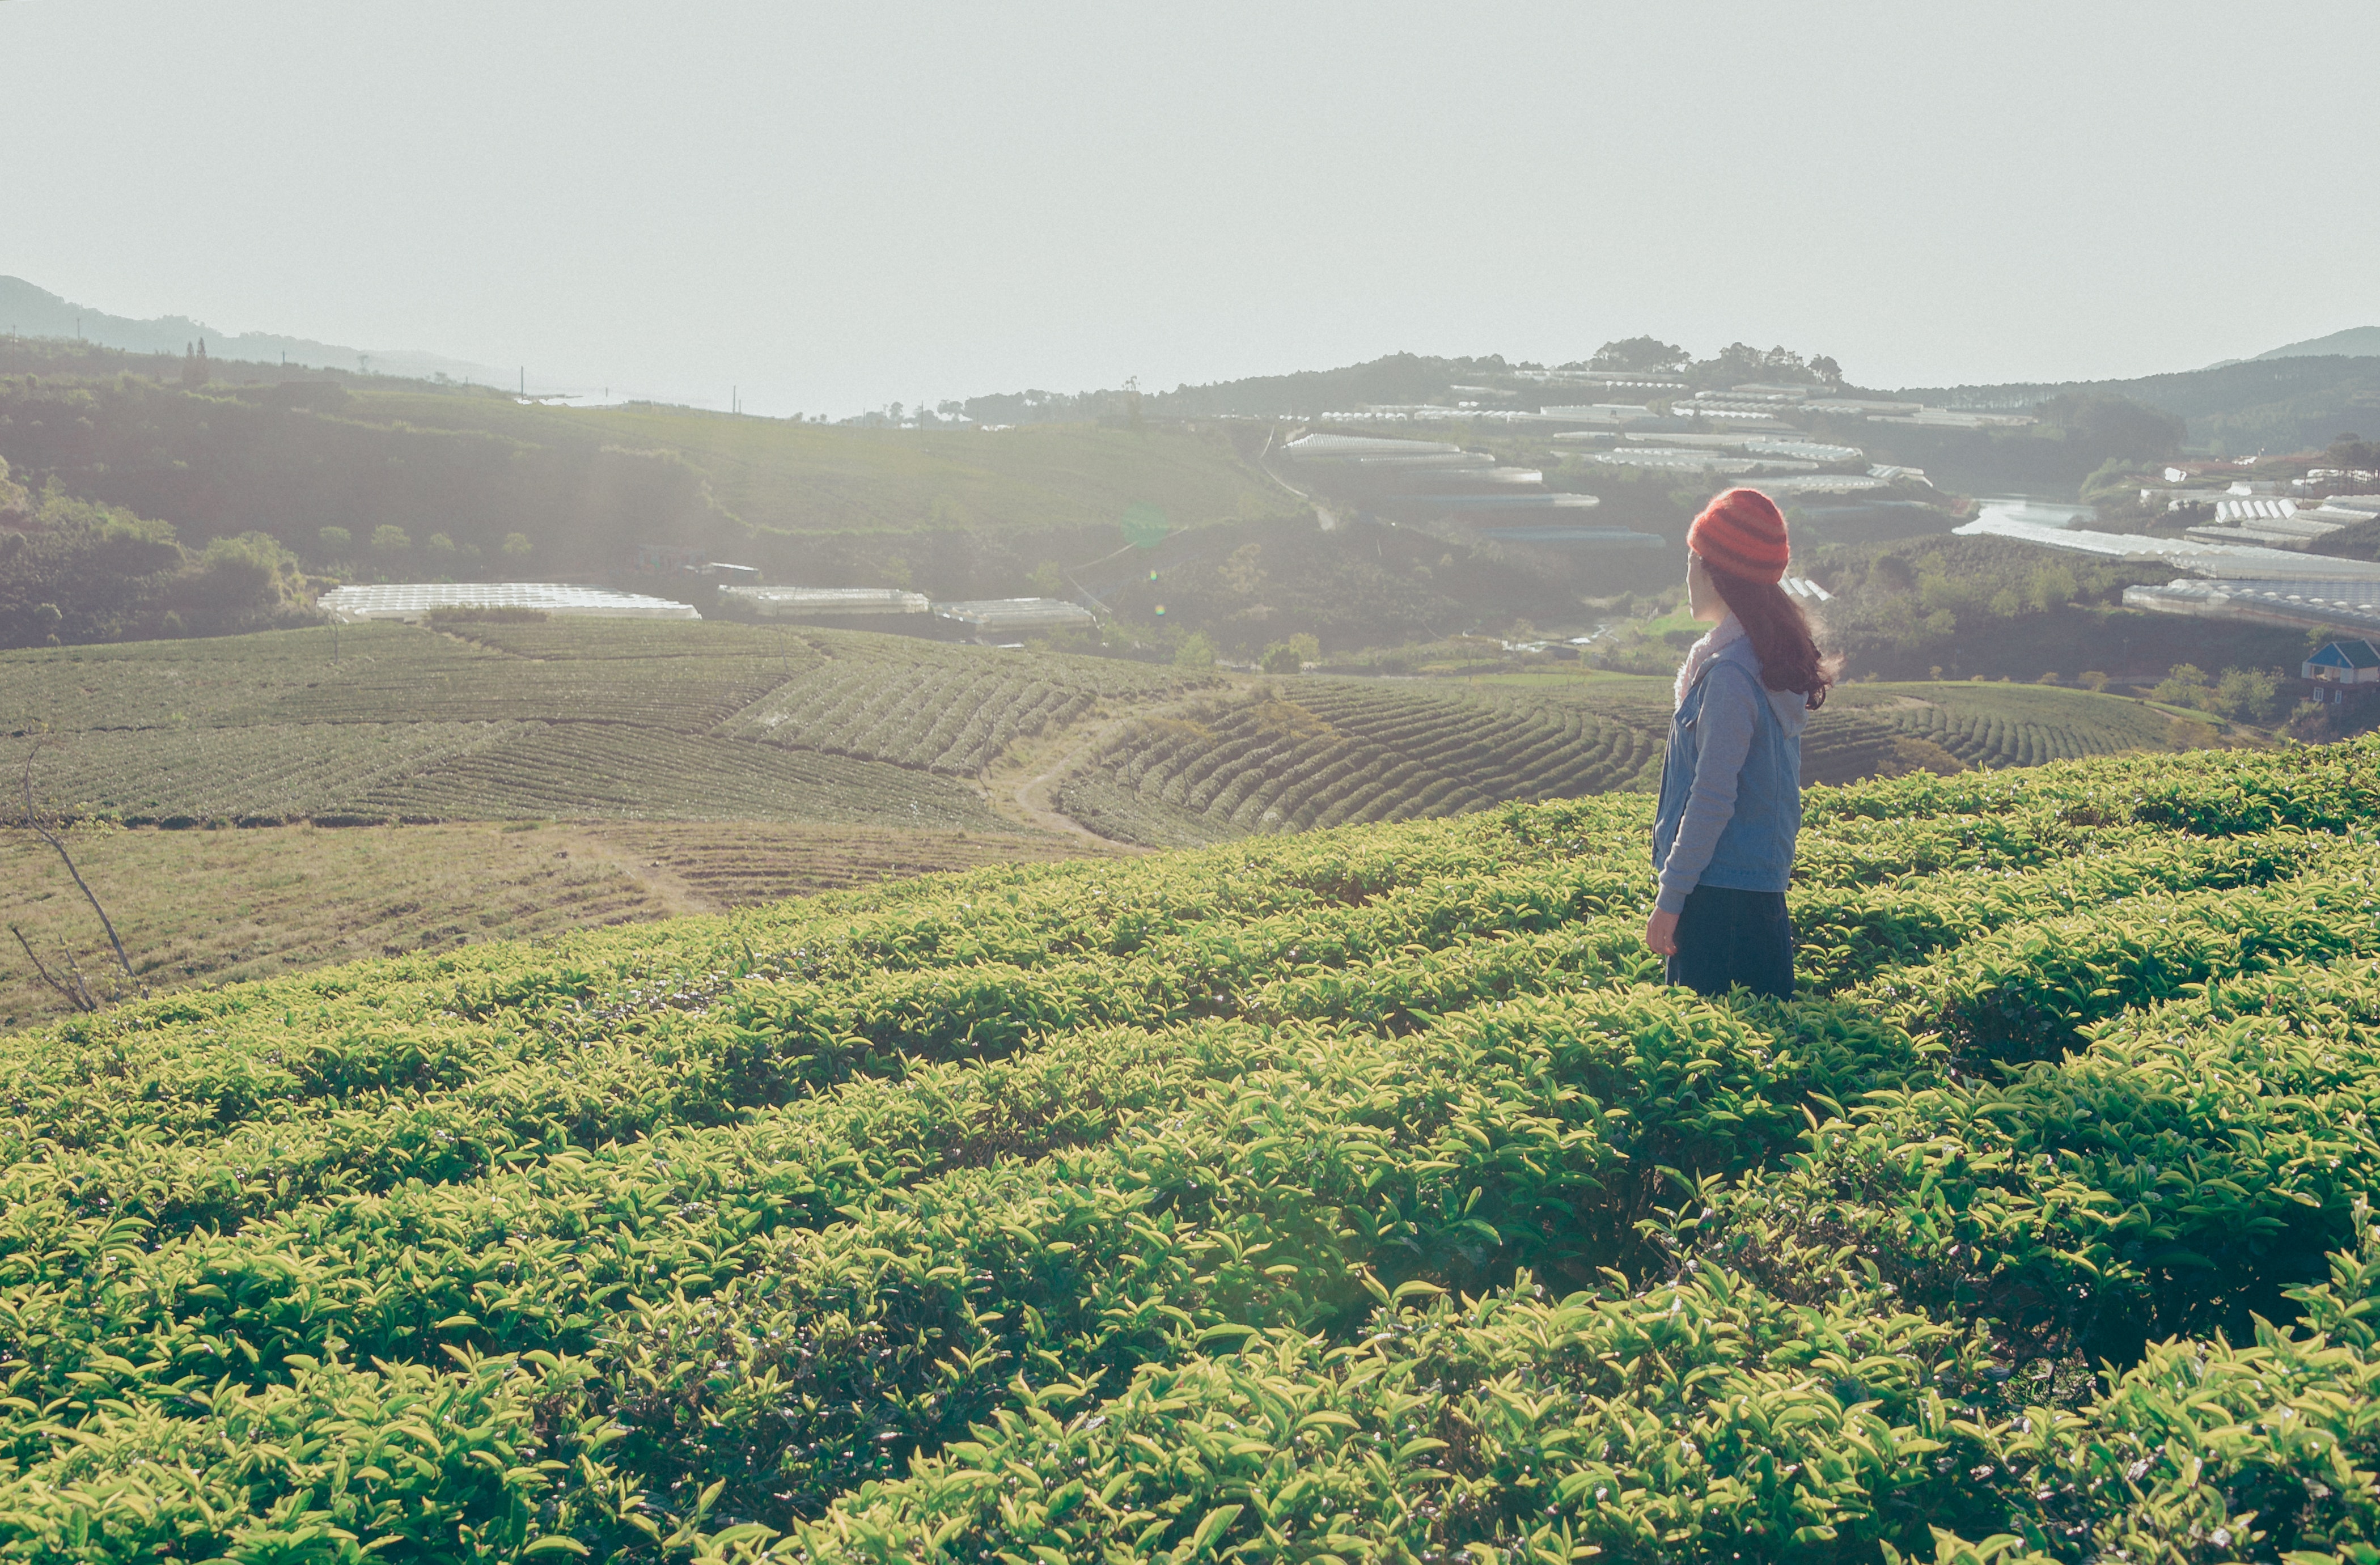
mountainous landforms, sky, mountain, highland, hill station, plantation, wilderness, atmospheric phenomenon, cloud, morning, grass, rural area, hill, tree, plant, darjeeling tea, farm, landscape, grassland, tourism, field, meteorological phenomenon